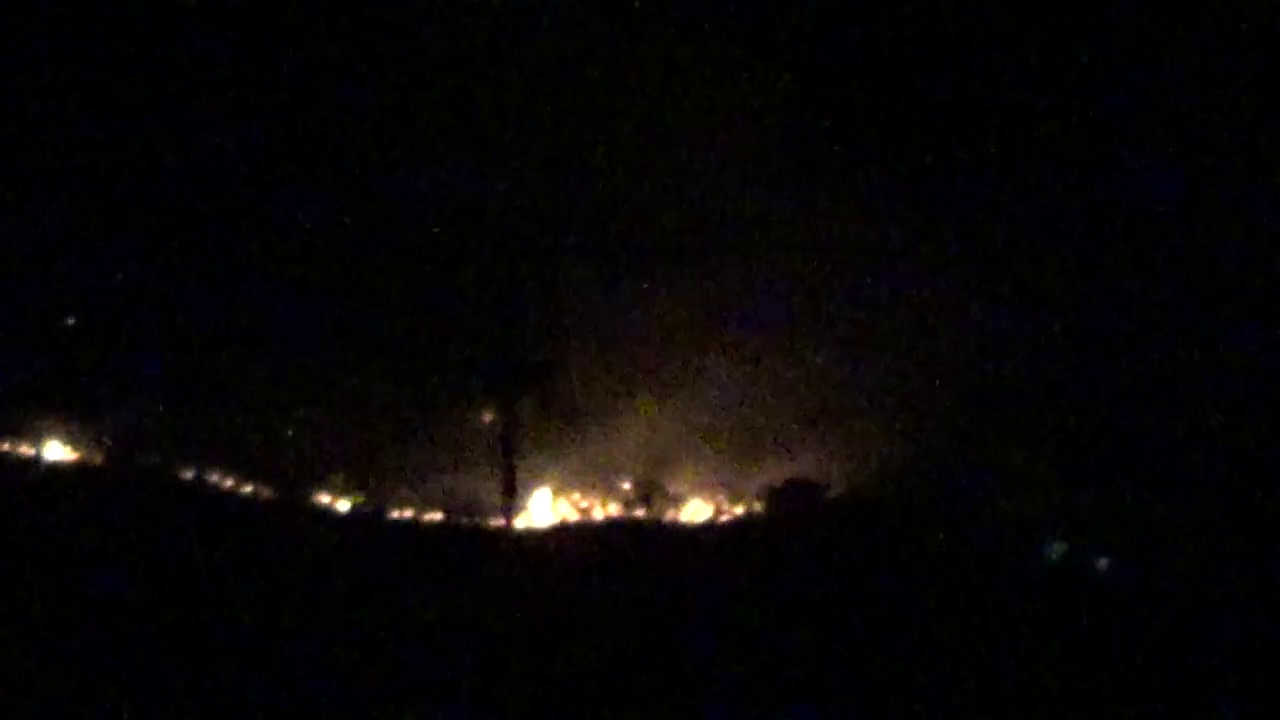
Fire: yes
Smoke: yes